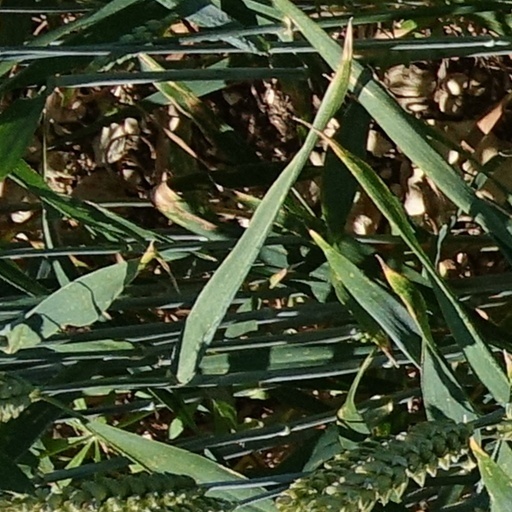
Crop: wheat